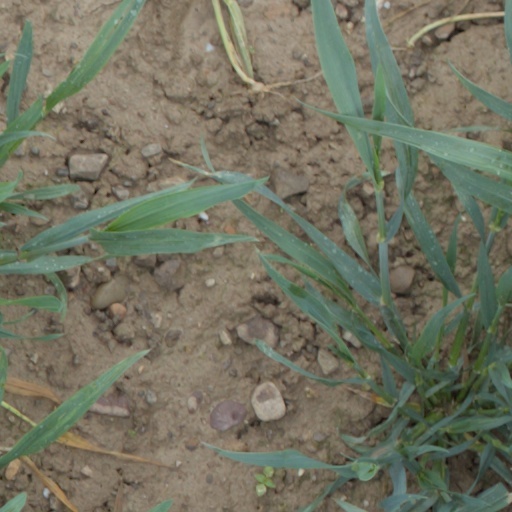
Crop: wheat